Asylum in Australia

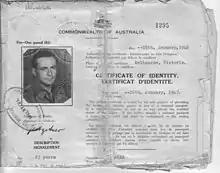
The HMT "Dunera" transported 2,432 men, including Georg Auer, to Australia from England in 1942.

A compliance interview, often done with the assistance of an interpreter, is one of the first steps taken by immigration officers to determine if a person is making a valid claim of asylum. If a valid fear of persecution is expressed a formal application for refugee status is undertaken. If permission to stay in Australia is not granted they must be removed as soon as possible. However, under the notion of complementary protection, an applicant who is not deemed to be a refugee may still be permitted to remain in Australia. Complementary protection applies when an applicant/s would face a real risk of; arbitrary deprivation of life; the death penalty; torture; cruel or inhuman treatment or punishment; degrading treatment or punishment. It does not apply when there is no real risk of significant harm, namely when an applicant can safely relocate to another part of the country, or an authority within the country can provide protection.